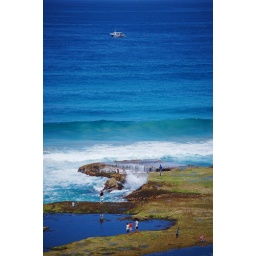
Water crashing over the rocks on the coast at Mornington Peninsula, Victoria, Australia